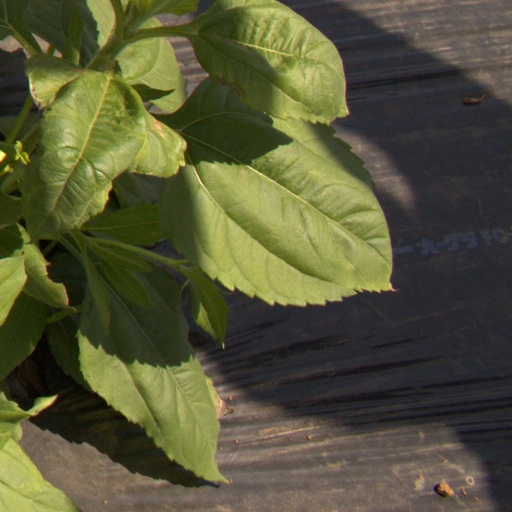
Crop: Jerusalem artichoke